Career of Cristiano Ronaldo

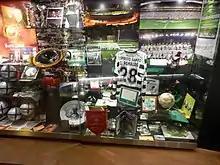
Ronaldo memorabilia at Sporting CP's museum

At age 16, Ronaldo was promoted from Sporting's youth team by first-team manager László Bölöni, who was impressed with his dribbling. He subsequently became the first player to play for the club's under-16, under-17 and under-18 teams, the B team and the first team, all within a single season.